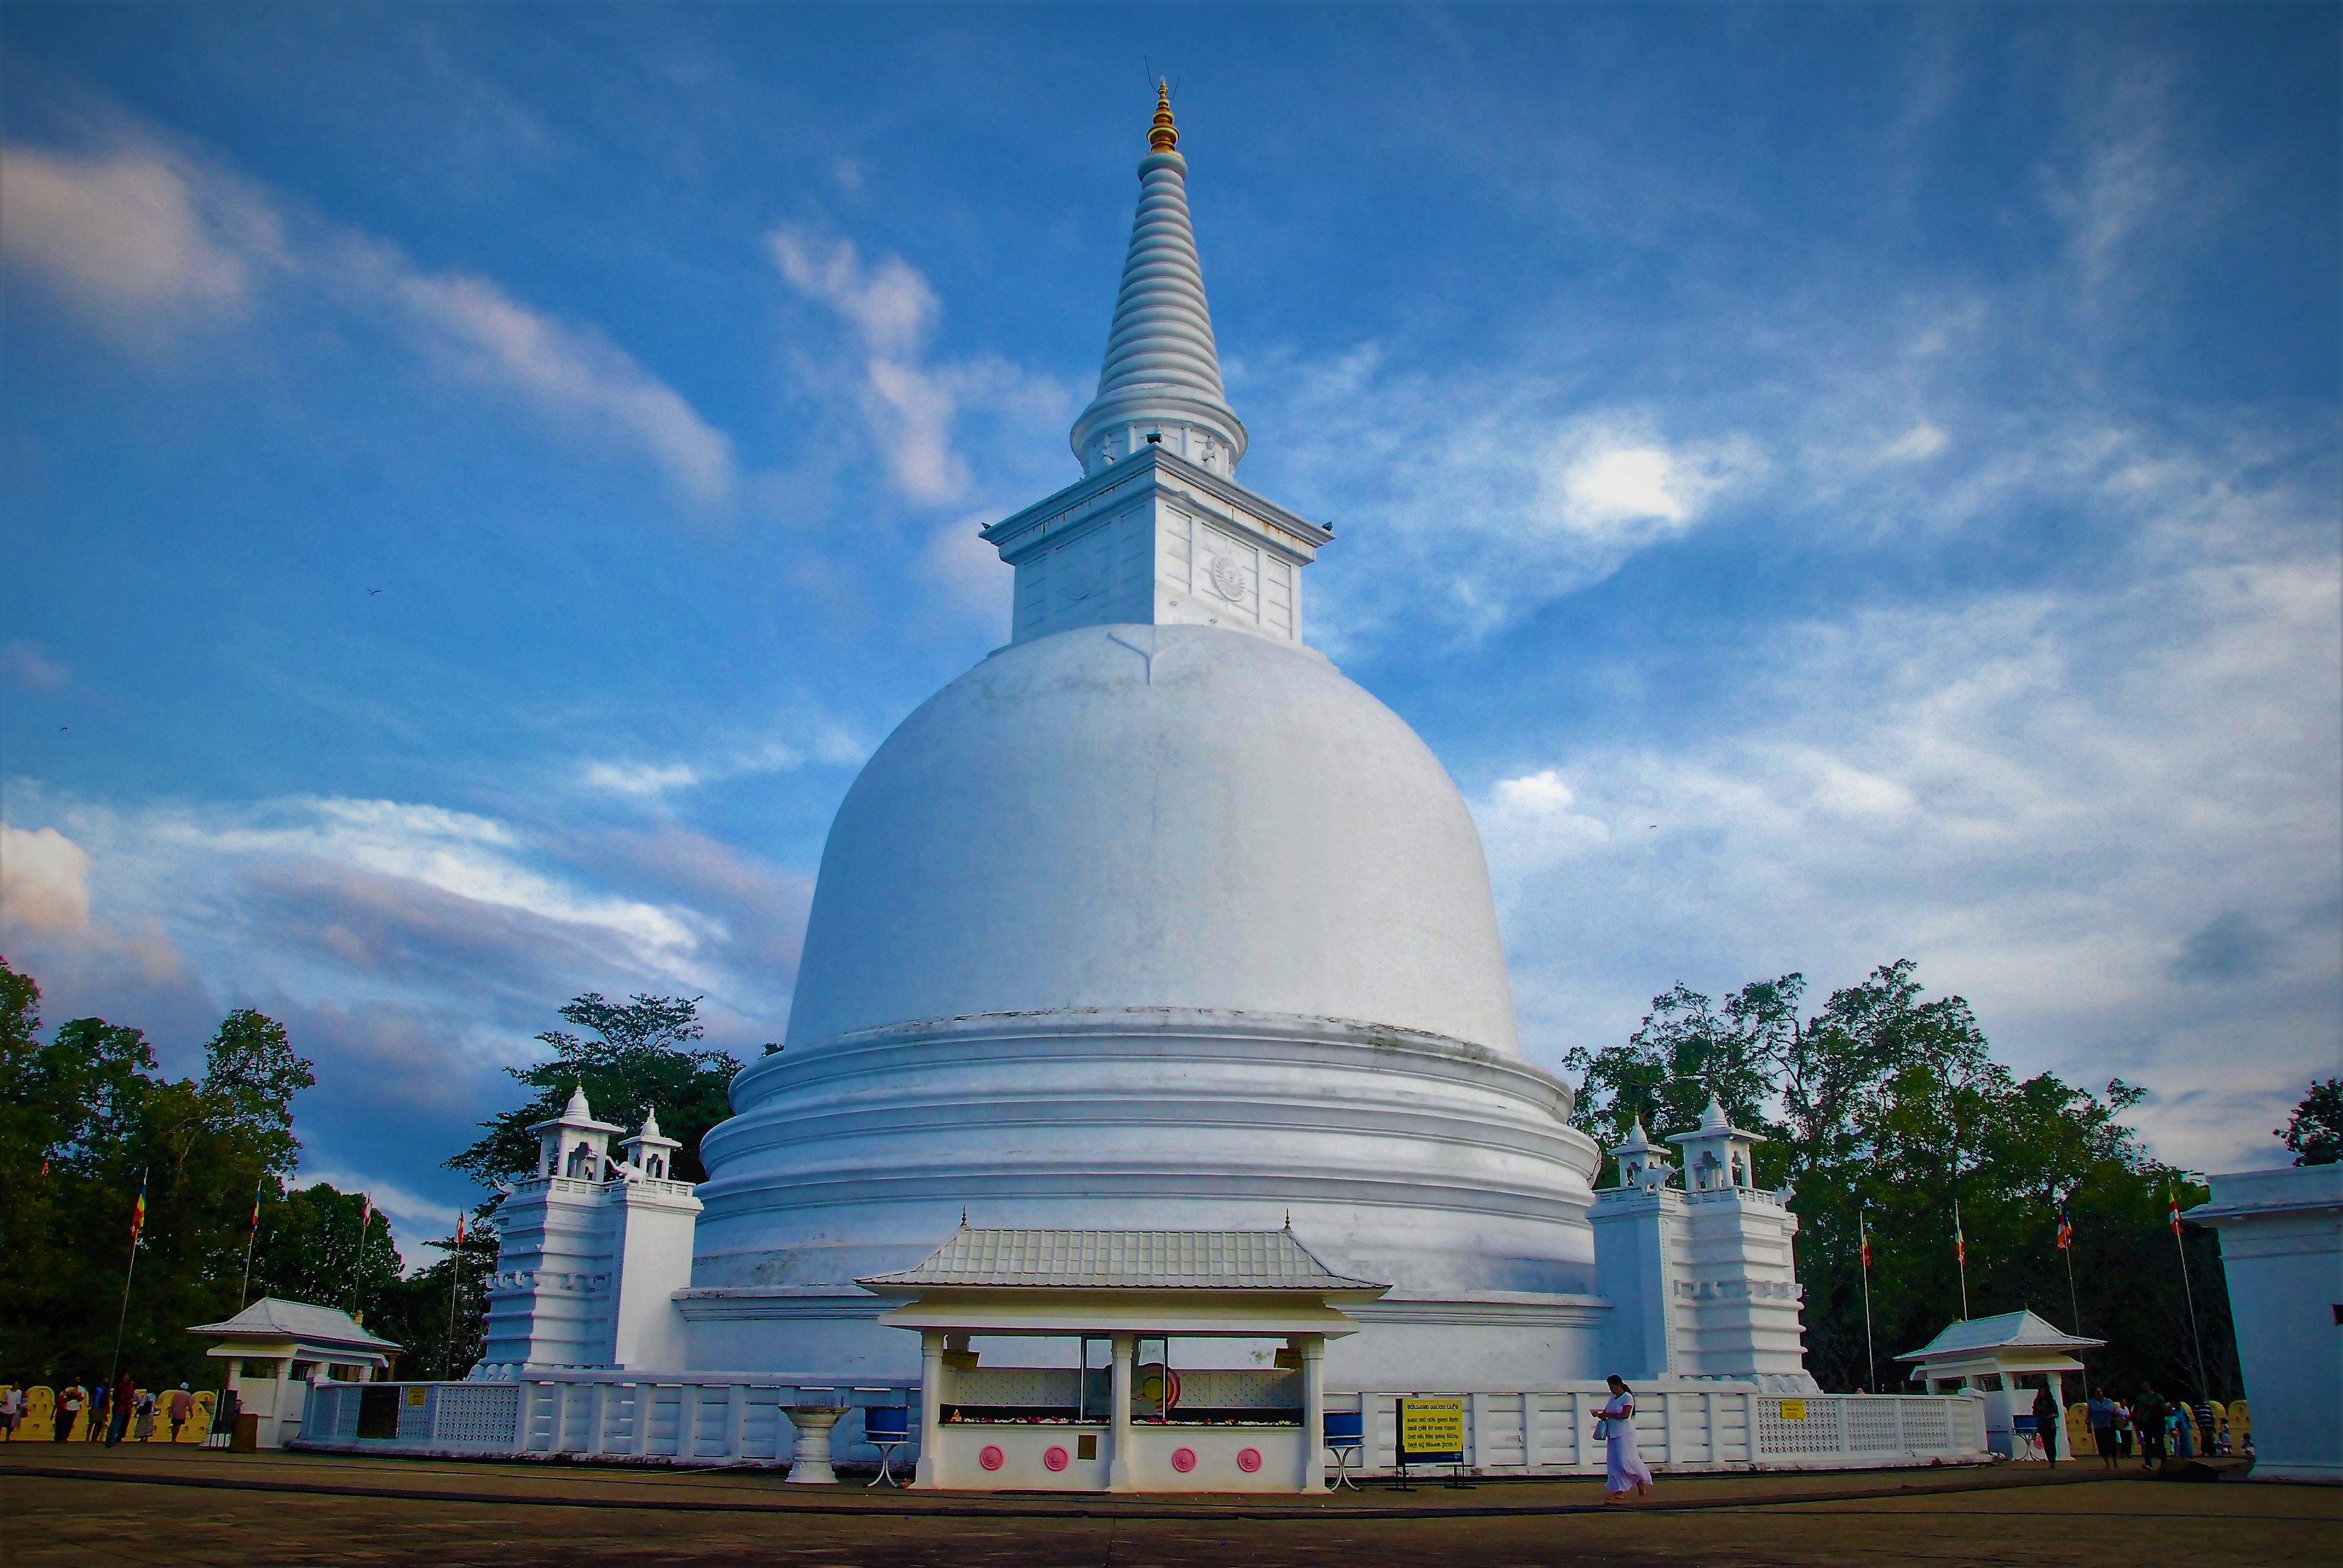
nikon d80, stupa, place of worship, landmark, temple, sky, building, architecture, dome, historic site, cloud, tower, finial, monastery, steeple, tourism, world, tourist attraction